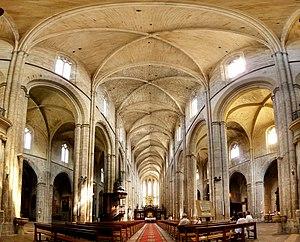
Hugin est un logiciel d'assemblage de photos, distribué sous licence libre, permettant la création de panoramas ou bien l'assemblage de différentes images prises avec des expositions différentes en une image dite « HDRI ».